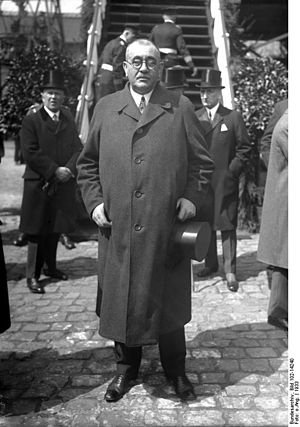
Gustav Noske
Gustav Noske var en tysk politiker og den første socialdemokratiske minister med ansvaret for militæret i tysk historie og den første føderale forsvarsminister overhovedet. Han er kendt for sin centrale rolle under novemberrevolutionen og de sociale og politiske konflikter i Tyskland mellem 1918 og 1920.